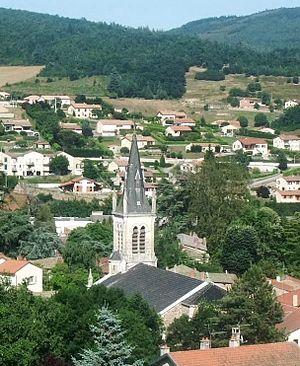
Saint-Marcel-lès-Annonay église et village
La communauté d'agglomération du Bassin d'Annonay est une ancienne communauté d'agglomération française, située dans le département de l'Ardèche et la région Auvergne-Rhône-Alpes. Son siège se trouvait au château du « Domaine de La Lombardière », situé sur la commune de Davézieux, à une dizaine de mètres de la limite intercommunale avec Annonay, ville la plus peuplée du territoire communautaire et du département.
Saint-Marcel-lès-Annonay est une commune française, située dans le nord du département de l'Ardèche en région Auvergne-Rhône-Alpes.